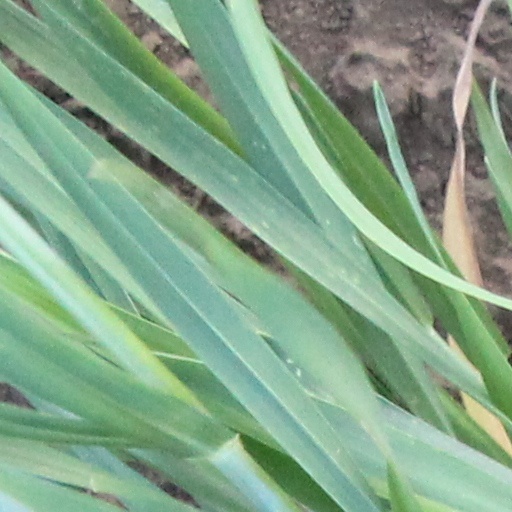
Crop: wheat